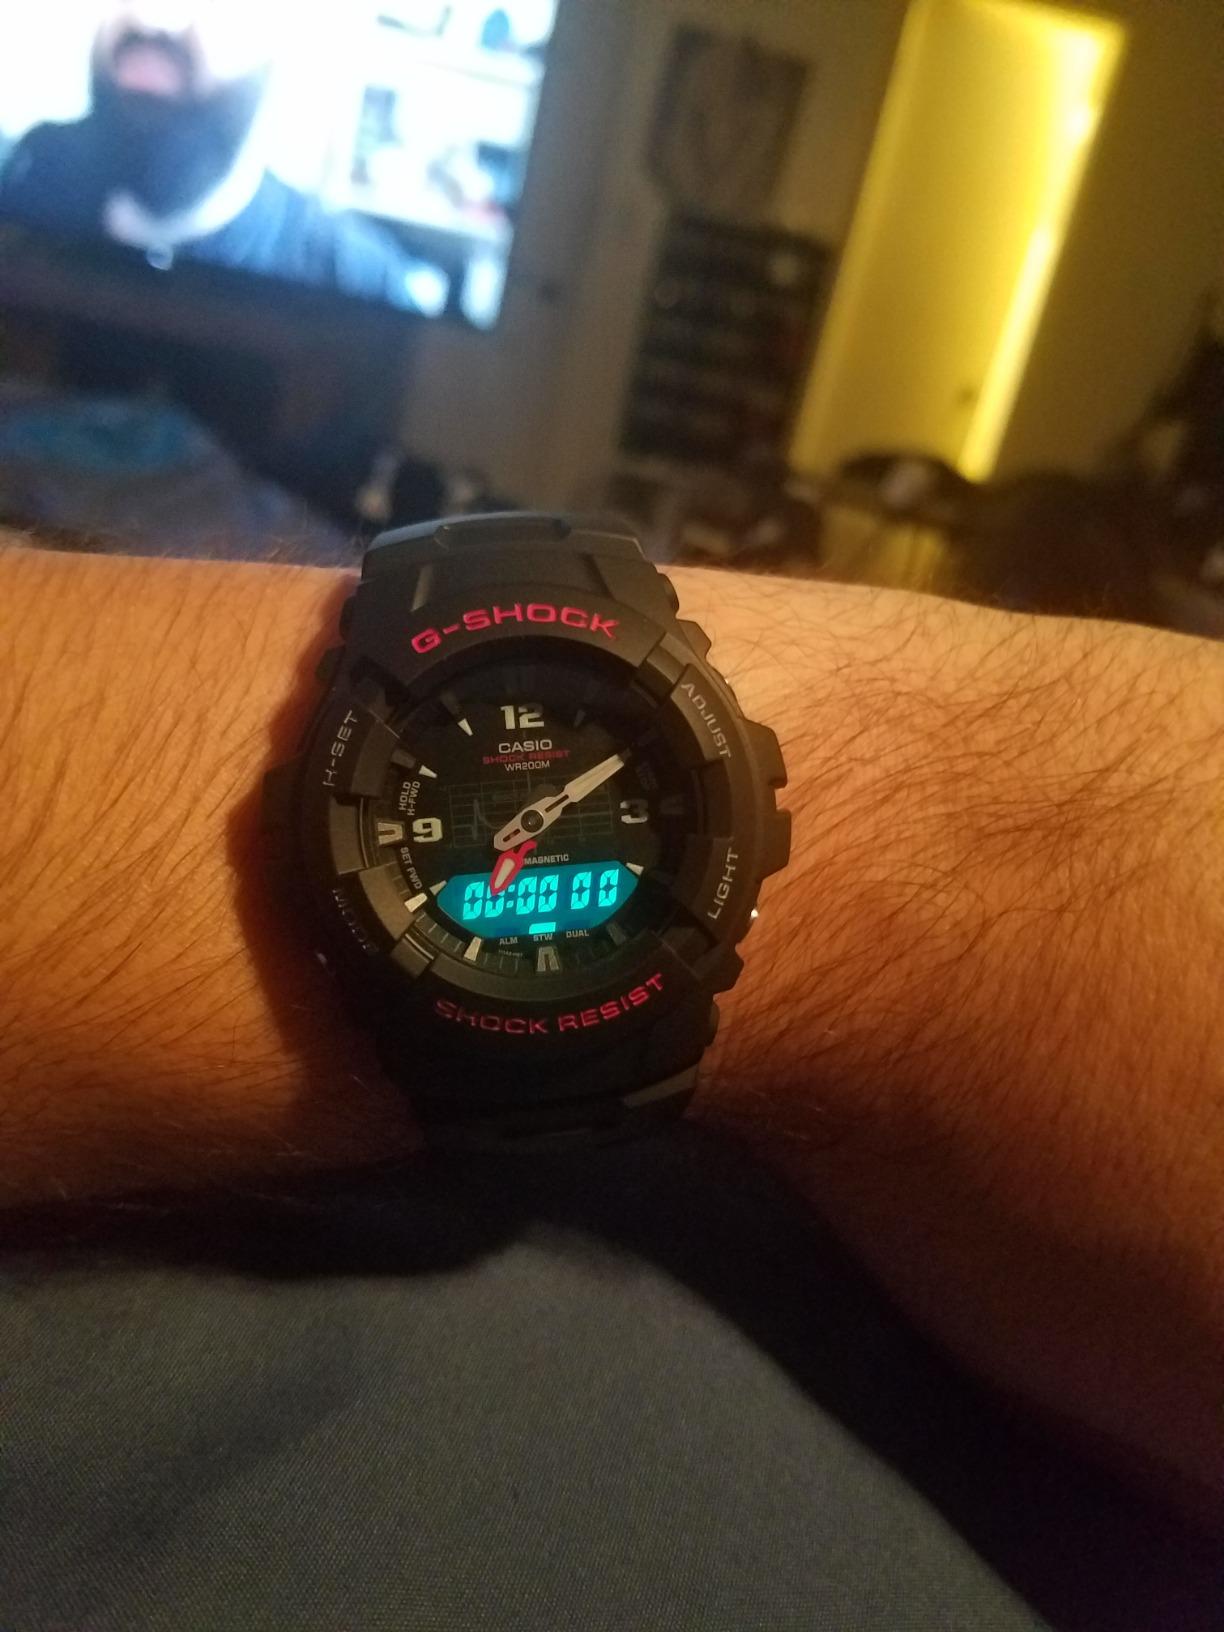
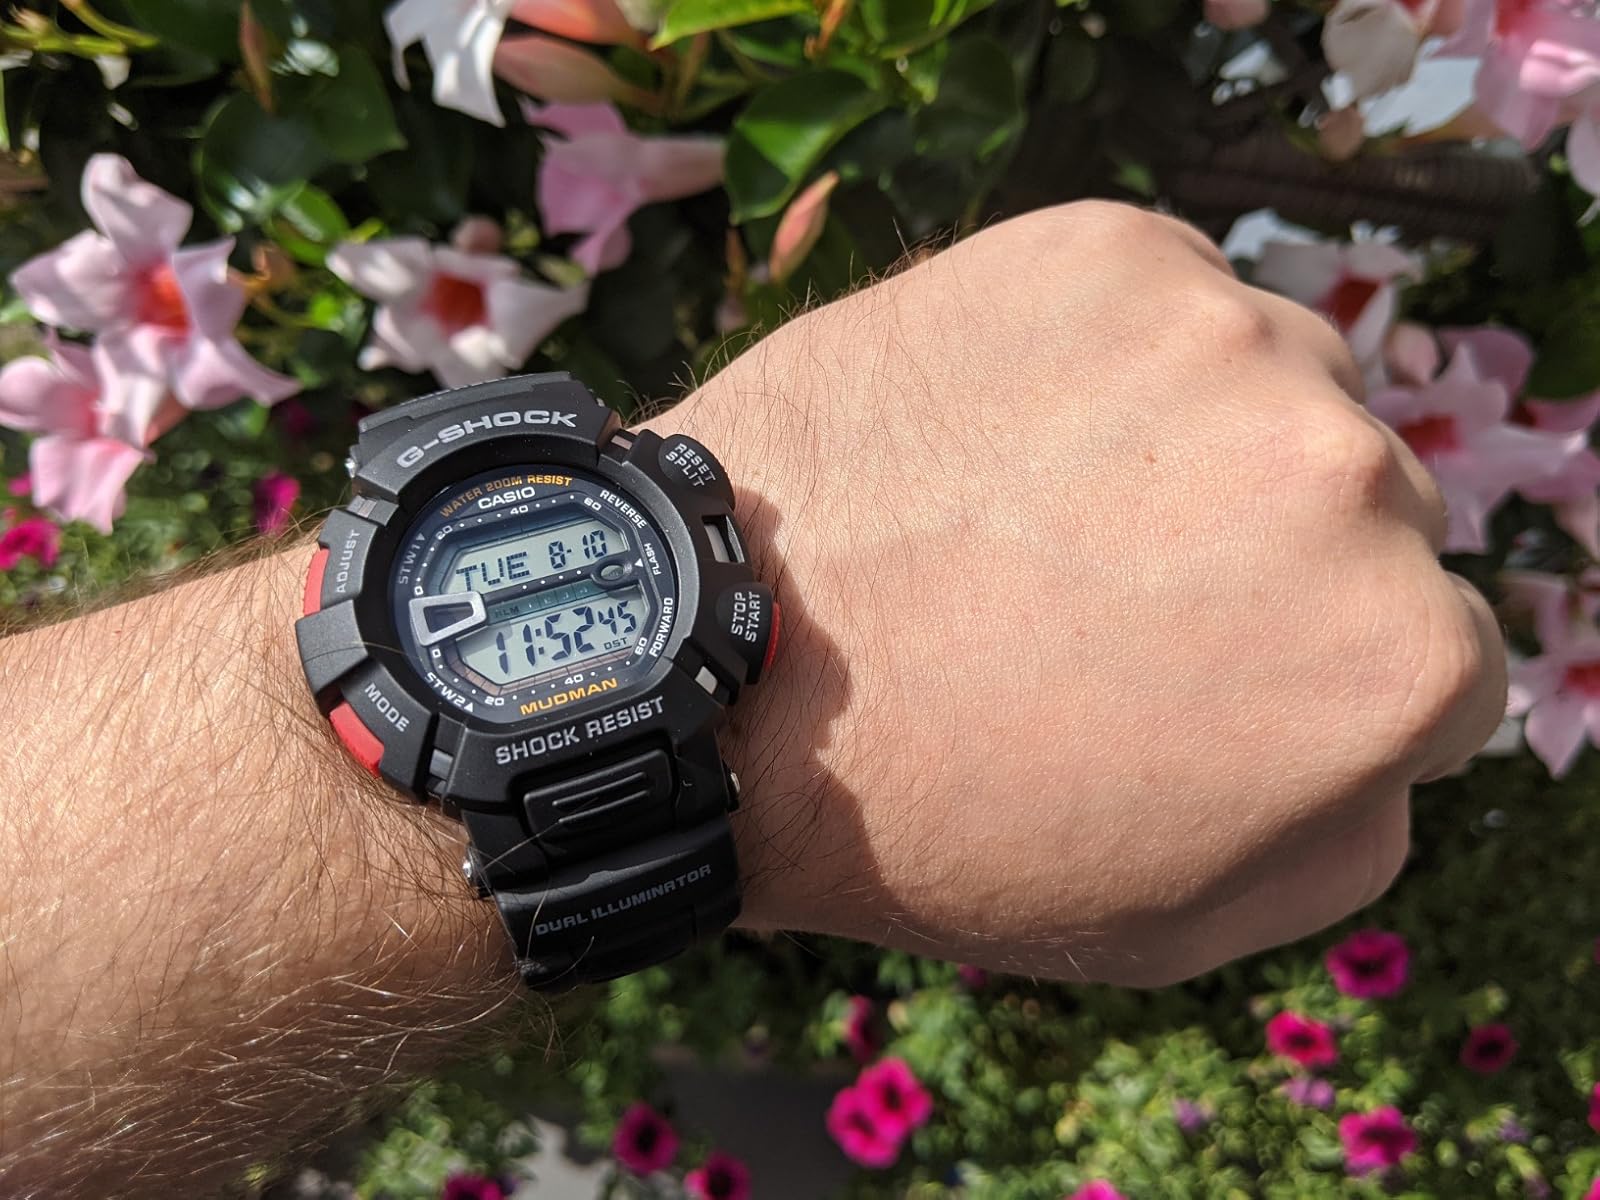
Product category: accessories_watch
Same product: no